Guard ship

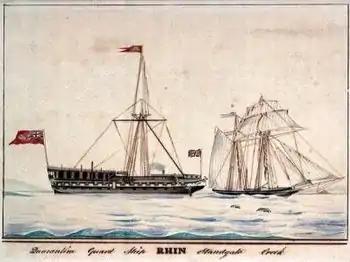
Quarantine Guard Ship , Margate Creek, in 1830

In the Royal Navy of the eighteenth century, peacetime guard ships were usually third-rate or fourth-rate ships of the line. The larger ships in the fleet would be laid up "in ordinary" with skeleton crews, the spars, sails and rigging removed and the decks covered by canvas – the historic equivalent of a reserve fleet. By contrast the guard ships would carry sails and rigging aboard, be cleaned below the waterline to increase their speed under sail, and be manned by at least one quarter of their normal crew.